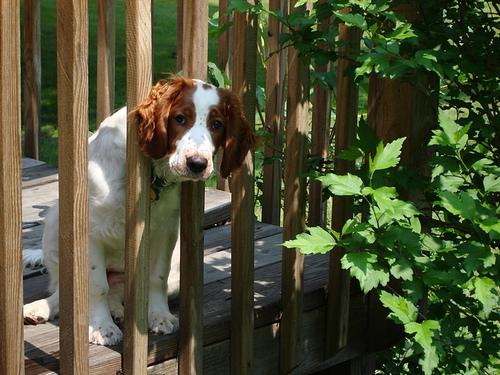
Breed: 202-n000023-Welsh_springer_spaniel